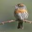
Label: bird